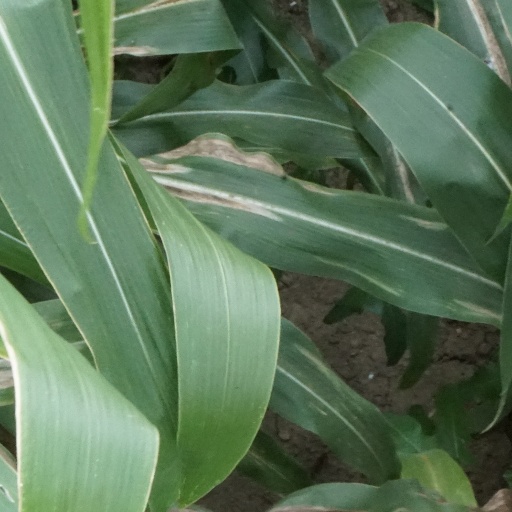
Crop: maize; corn